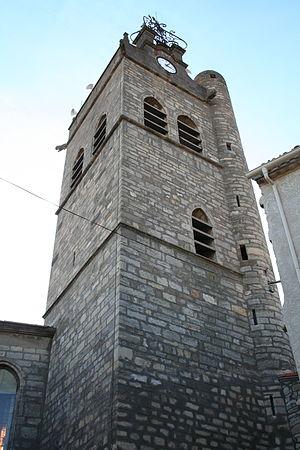
Florensac (Hérault) - Église paroissiale Saint-Jean-Baptiste (clocher).
Florensac, ou Florençac en occitan, est une commune française située dans le département de l'Hérault en région Occitanie.